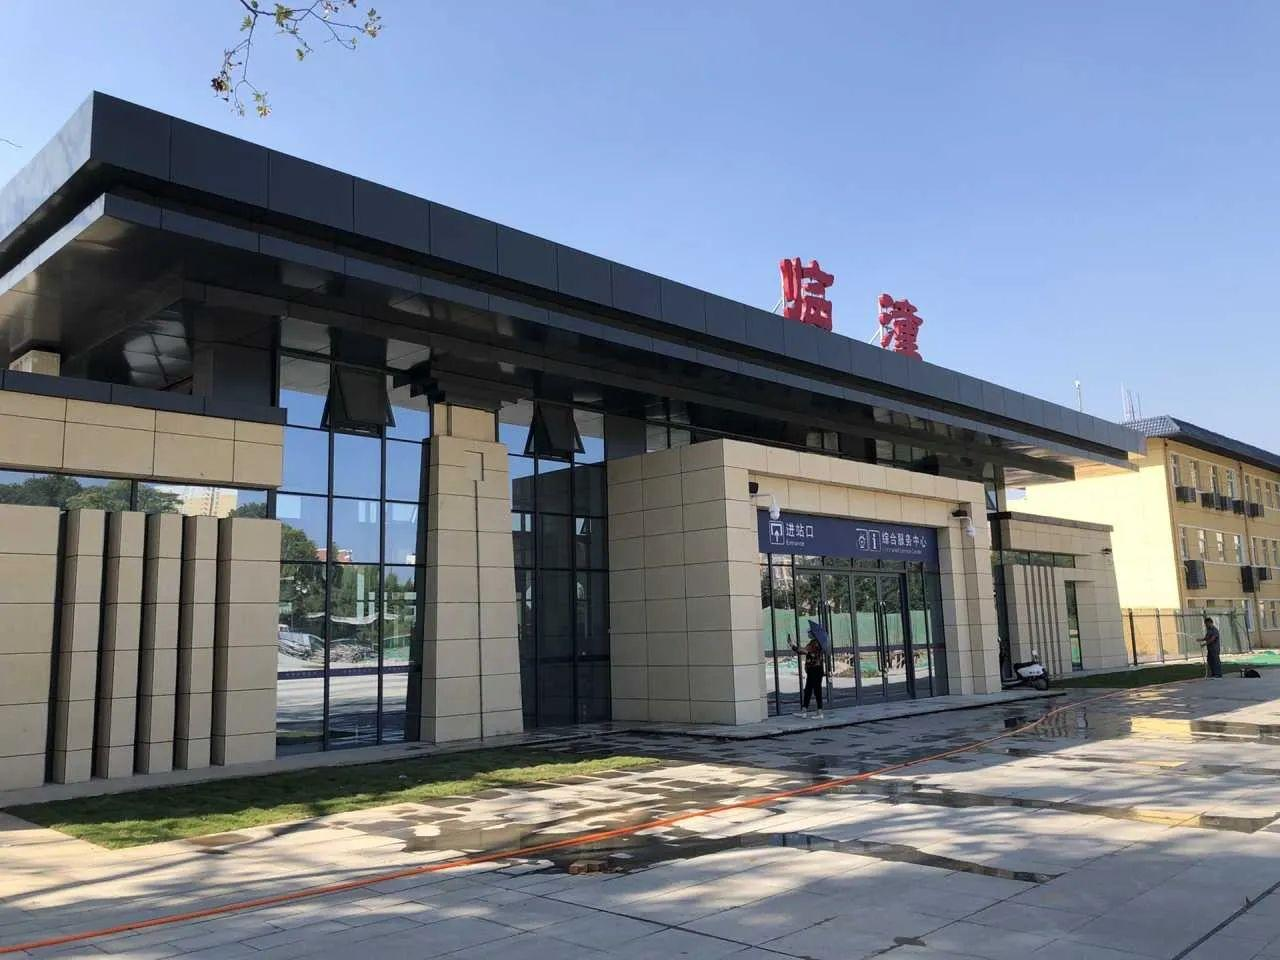
地标名称：临潼站
所在城市：西安市·临潼区